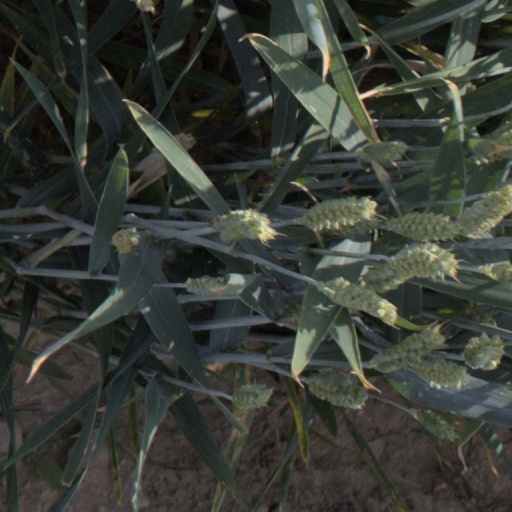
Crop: wheat